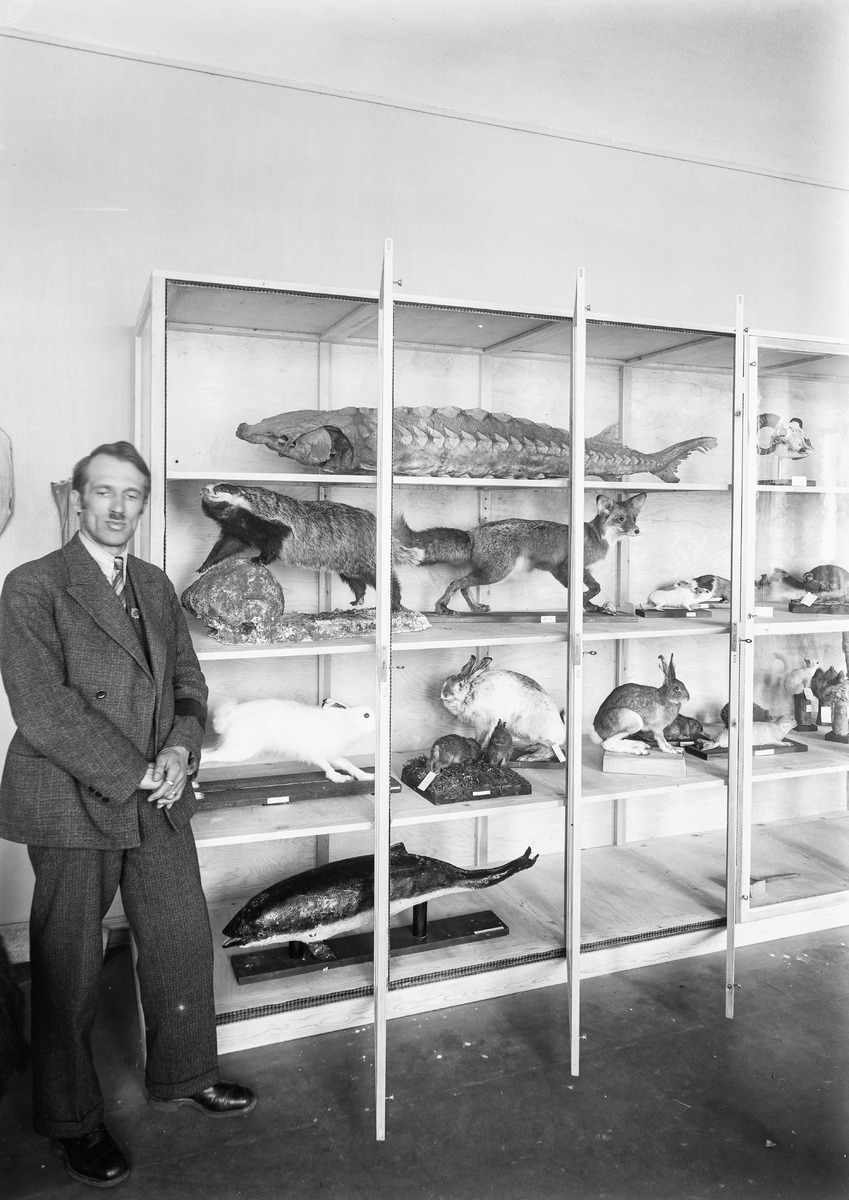
Oulun luonnonhistoriallisen museon museonhoitaja, tohtori Kaarlo Metsävainio
Natural History Museum of Oulu administrator, doctor Kaarlo Metsävainio
sisällön kuvaus: Oulun luonnonhistoriallisen museon eläinhyllystöä, jonka ääressä museonhoitaja, tohtori Kaarlo Metsävainio 28.4.1932. content description: Natural History Museum of Oulu administrator, doctor Kaarlo Metsävainio standing next to animal shelving on April 28, 1932.
Vuosi: 1932
Paikka: Suomi, Oulu, Suomi, Pohjois-Pohjanmaa, Oulu
Aiheet: Metsävainio, Kaarlo; sisäkuva; kokokuva; museoesineet; museonjohtajat; museum artifacts; museum administrators